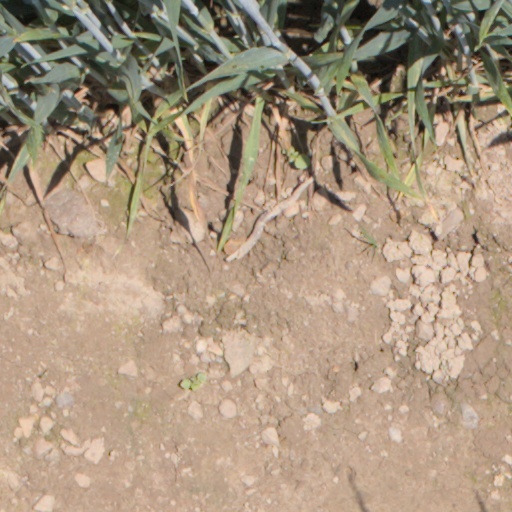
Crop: wheat